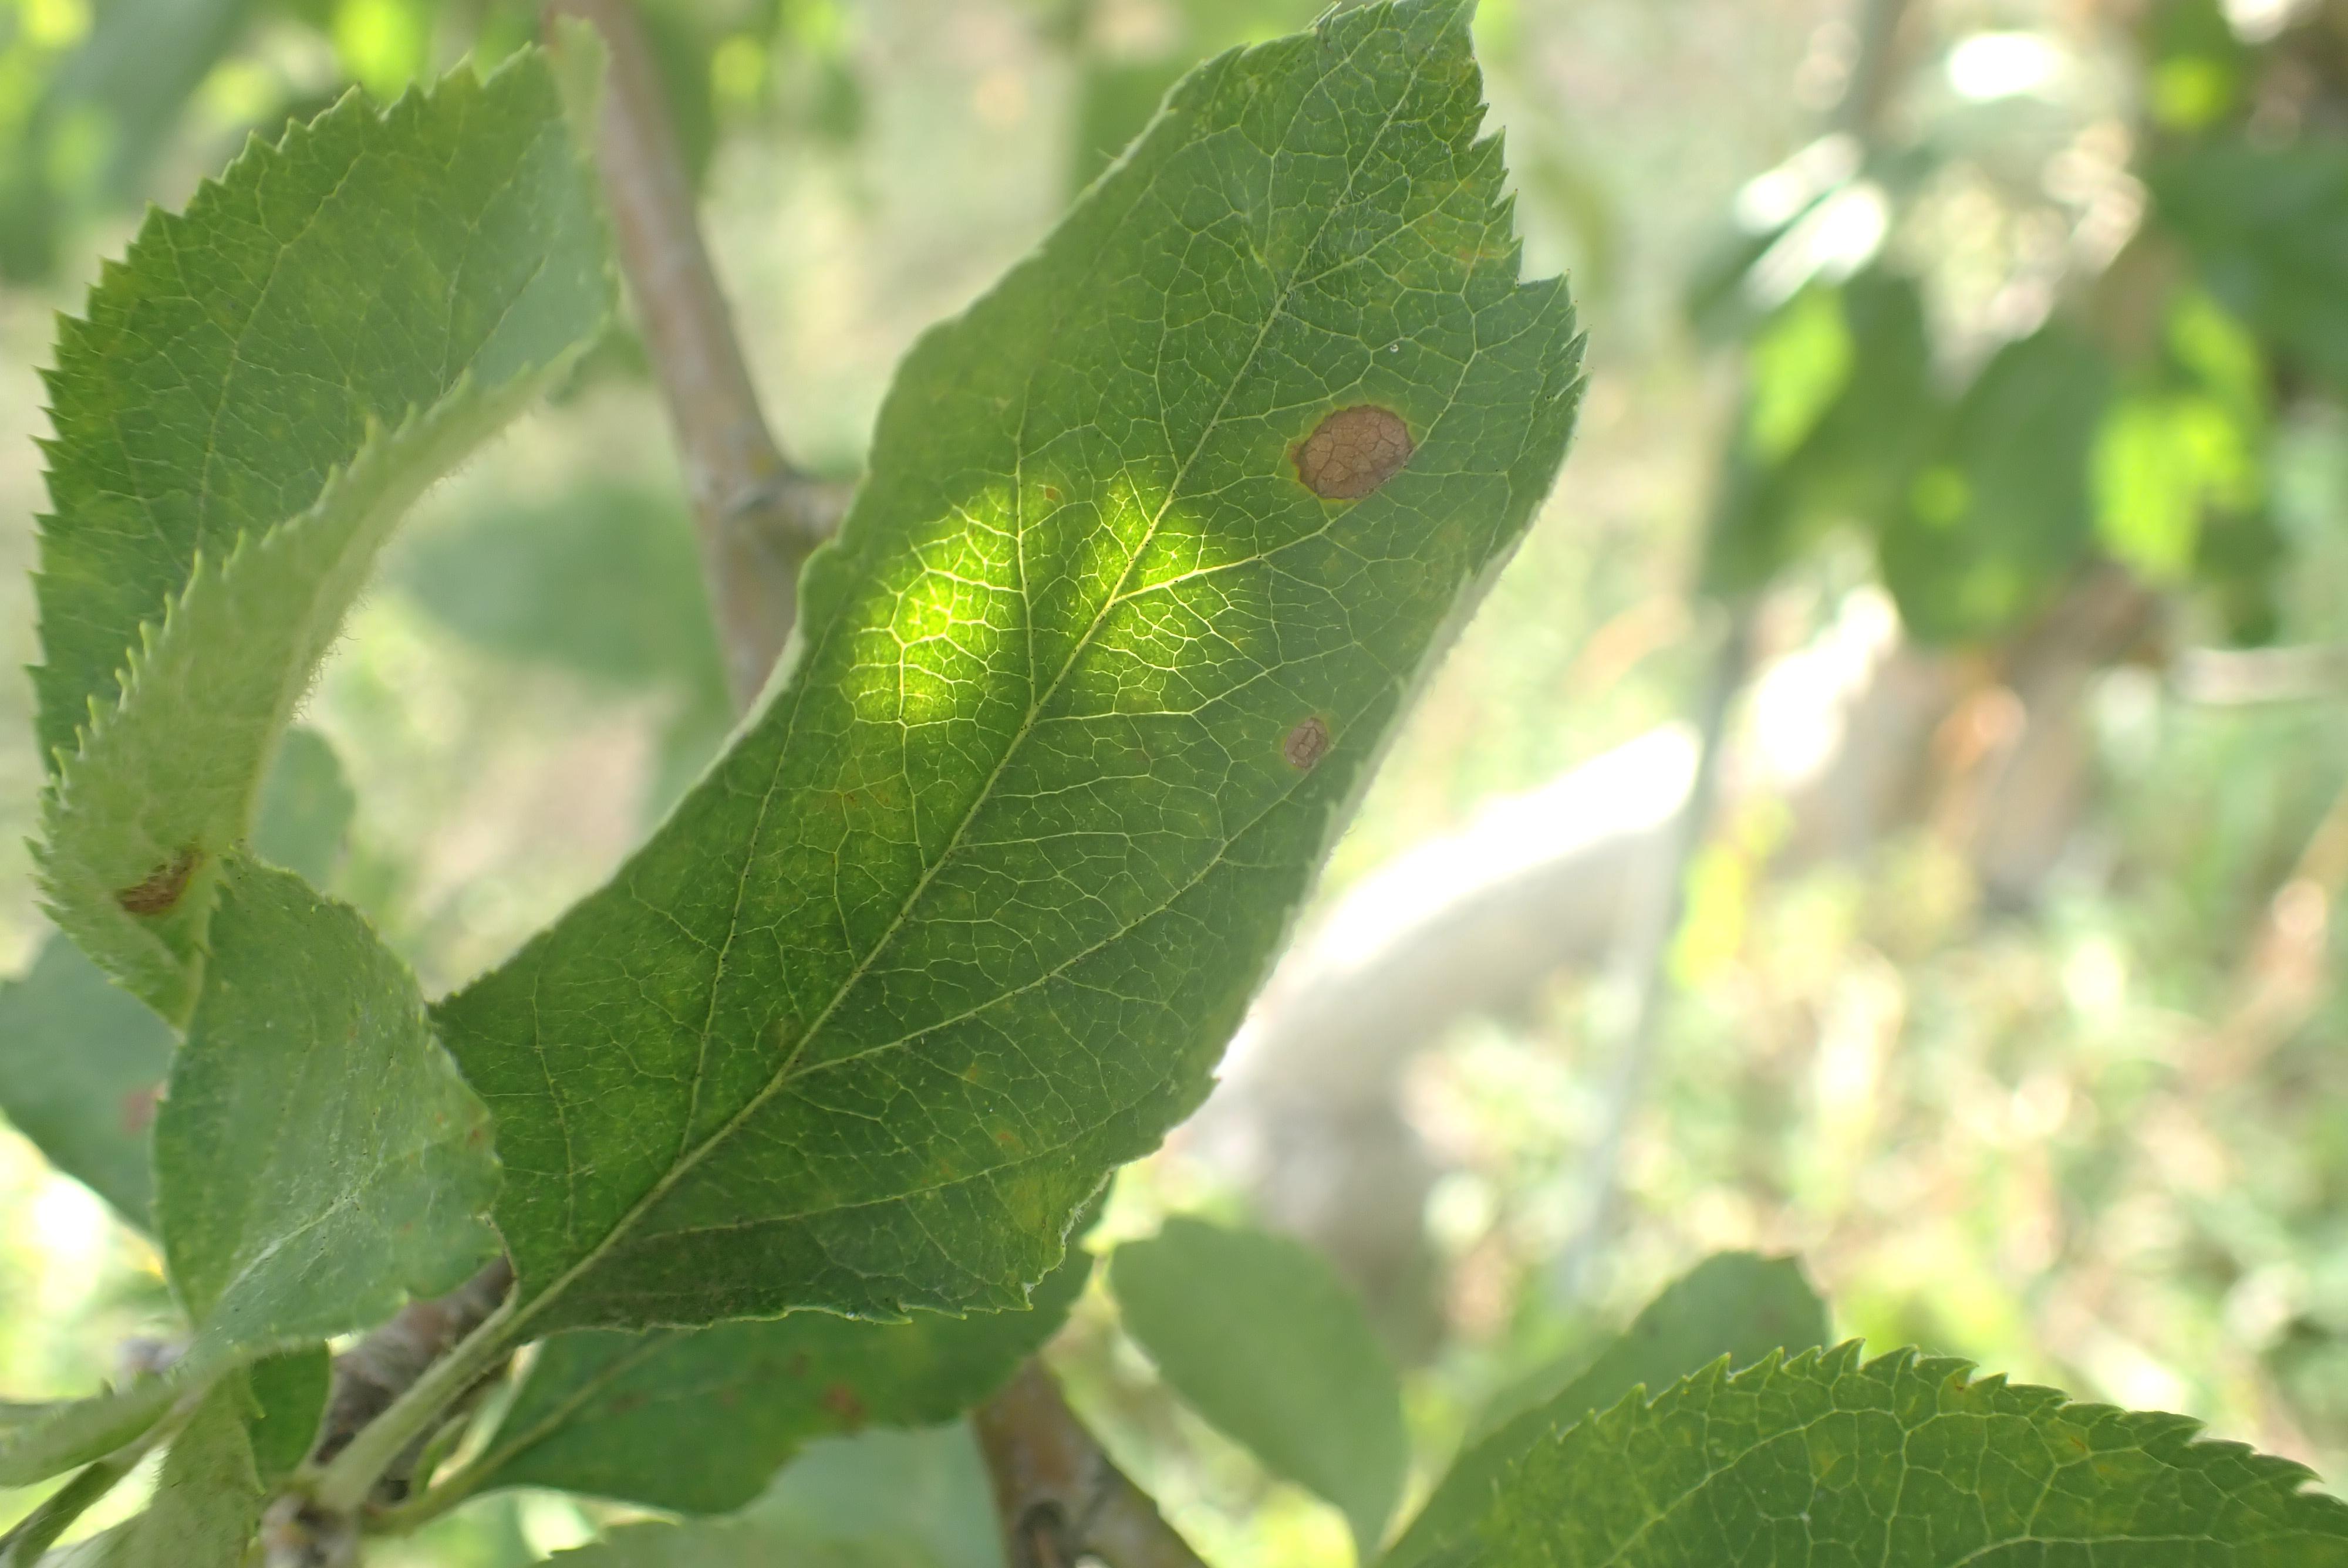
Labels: scab, frog_eye_leaf_spot